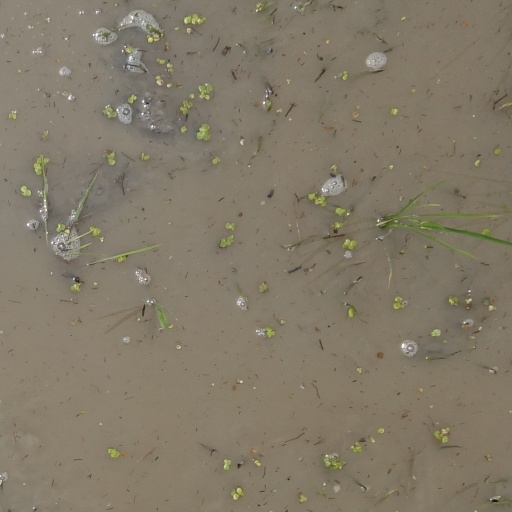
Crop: rice